List of dreadnought battleships of the Royal Navy

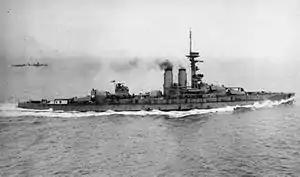
HMS "Erin"

HMS "Agincourt" was laid down in Newcastle upon Tyne in 1911 as the Brazilian battleship "Rio de Janeiro", but was sold to the Ottoman Empire in December 1913, named "Sultân Osmân-ı Evvel", and was seized by the British government and given her final name when Turkey entered the First World War for the Central Powers. "Agincourt", long and displacing , was powered by four Parsons steam turbines and shafts for a top speed of . She was armed with fourteen 45-calibre Mk XIII main guns, and eighteen 50-calibre Mk XIII naval guns for its secondaries, and was protected by belt armour thick.